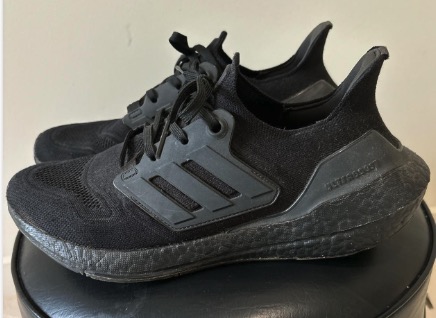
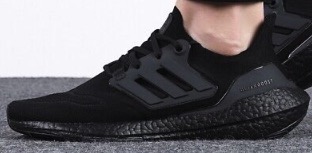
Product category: misc
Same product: yes